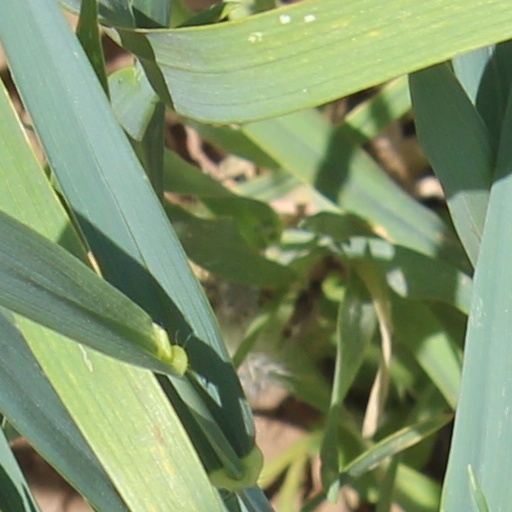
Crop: wheat